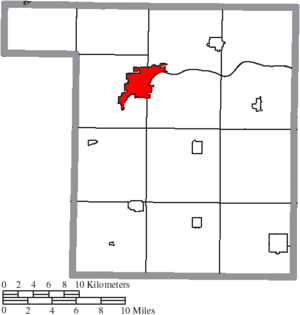
La ville de Napoleon est le siège du comté de Henry, dans l’État de l’Ohio, aux États-Unis. Sa population s’élevait à 8 749 habitants lors du recensement de 2010, estimée à 8 207 habitants en 2019.